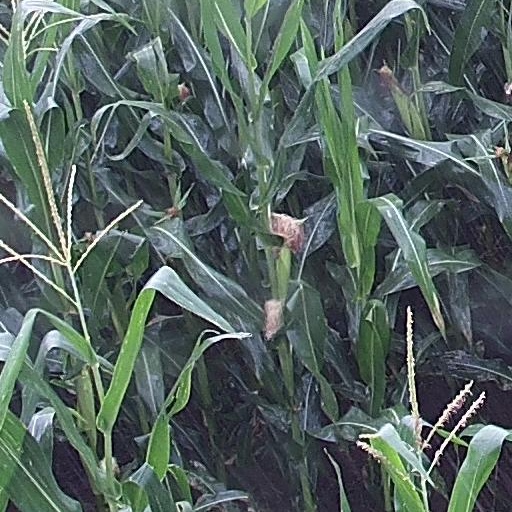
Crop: maize; corn